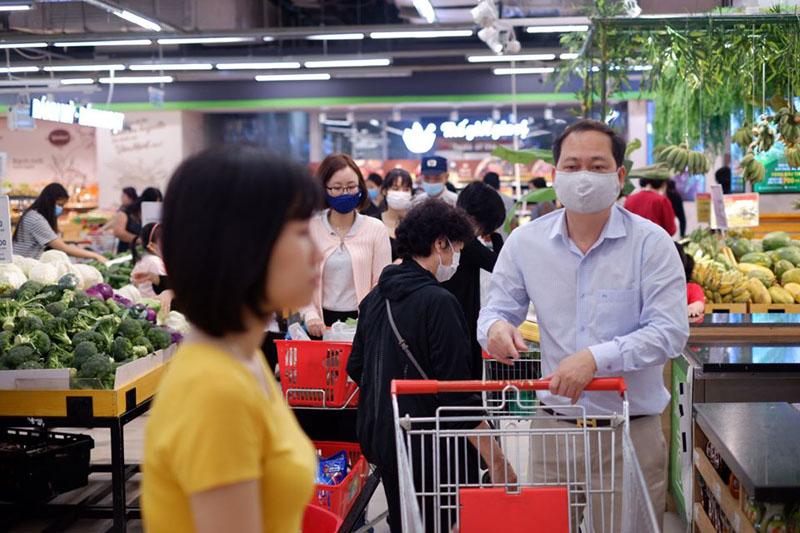
có nhiều người đang mua hàng bên trong siêu thị